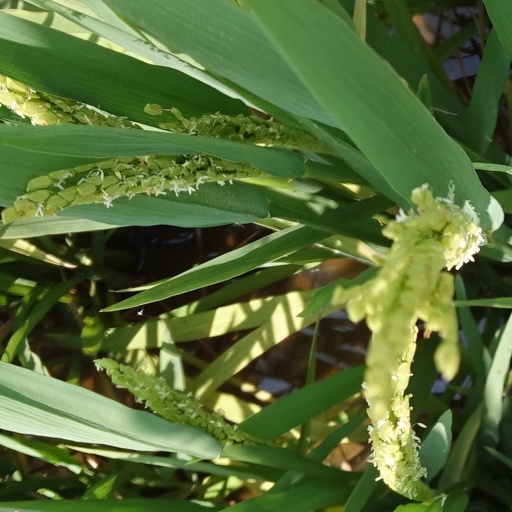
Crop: rice